Sluggish schizophrenia

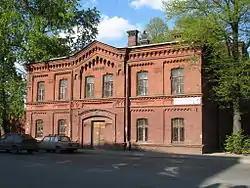
The Leningrad Special Psychiatric Hospital of Prison Type of the USSR Ministry of Internal Affairs where Vladimir Bukovsky, Pyotr Grigorenko, Alexander Yesenin-Volpin and Viktor Fainberg were imprisoned was one of the psychiatric hospitals of a special type used to "treat" litigiousness and reformism

Only specially instructed psychiatrists could recognize sluggish schizophrenia to indefinitely treat dissenters in a "Special Psychiatric Hospital" with heavy doses of antipsychotic medication. Convinced of the immortality of the totalitarian USSR, Soviet psychiatrists, especially in Moscow, did not hesitate to form "scientific" articles and defend dissertations by using the cases of dissidents. For example, Snezhnevsky diagnosed dissident Vladimir Bukovsky as schizophrenic on 5 July 1962 and on 12 November 1971 wrote to writer Viktor Nekrasov that the characteristics of Bukovsky's mental disease were included in the dissertation by Snezhnevsky's colleague. All the paper products were available in medical libraries. As Semyon Gluzman recollects, when he returned to Kiev in 1982 after his absence of ten years, he was amazed to see all this "scientific" literature in open storage at the Kiev medical library and was even more amazed to read all the "ridiculous stuff" hardly put into scientific psychiatric terminology. In their papers and dissertations on treatment for litigiousness and reformism, Kosachyov and other Soviet psychiatrists recommended compulsory treatment for persons with litigiousness and reformism, in the same psychiatric hospitals used for murderers: